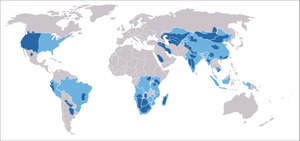
Une enzootie ou endémie animale désigne la présence habituelle d'une maladie chez une ou plusieurs espèces animales dans une région géographique donnée, soit de façon permanente, soit selon des périodes déterminées.